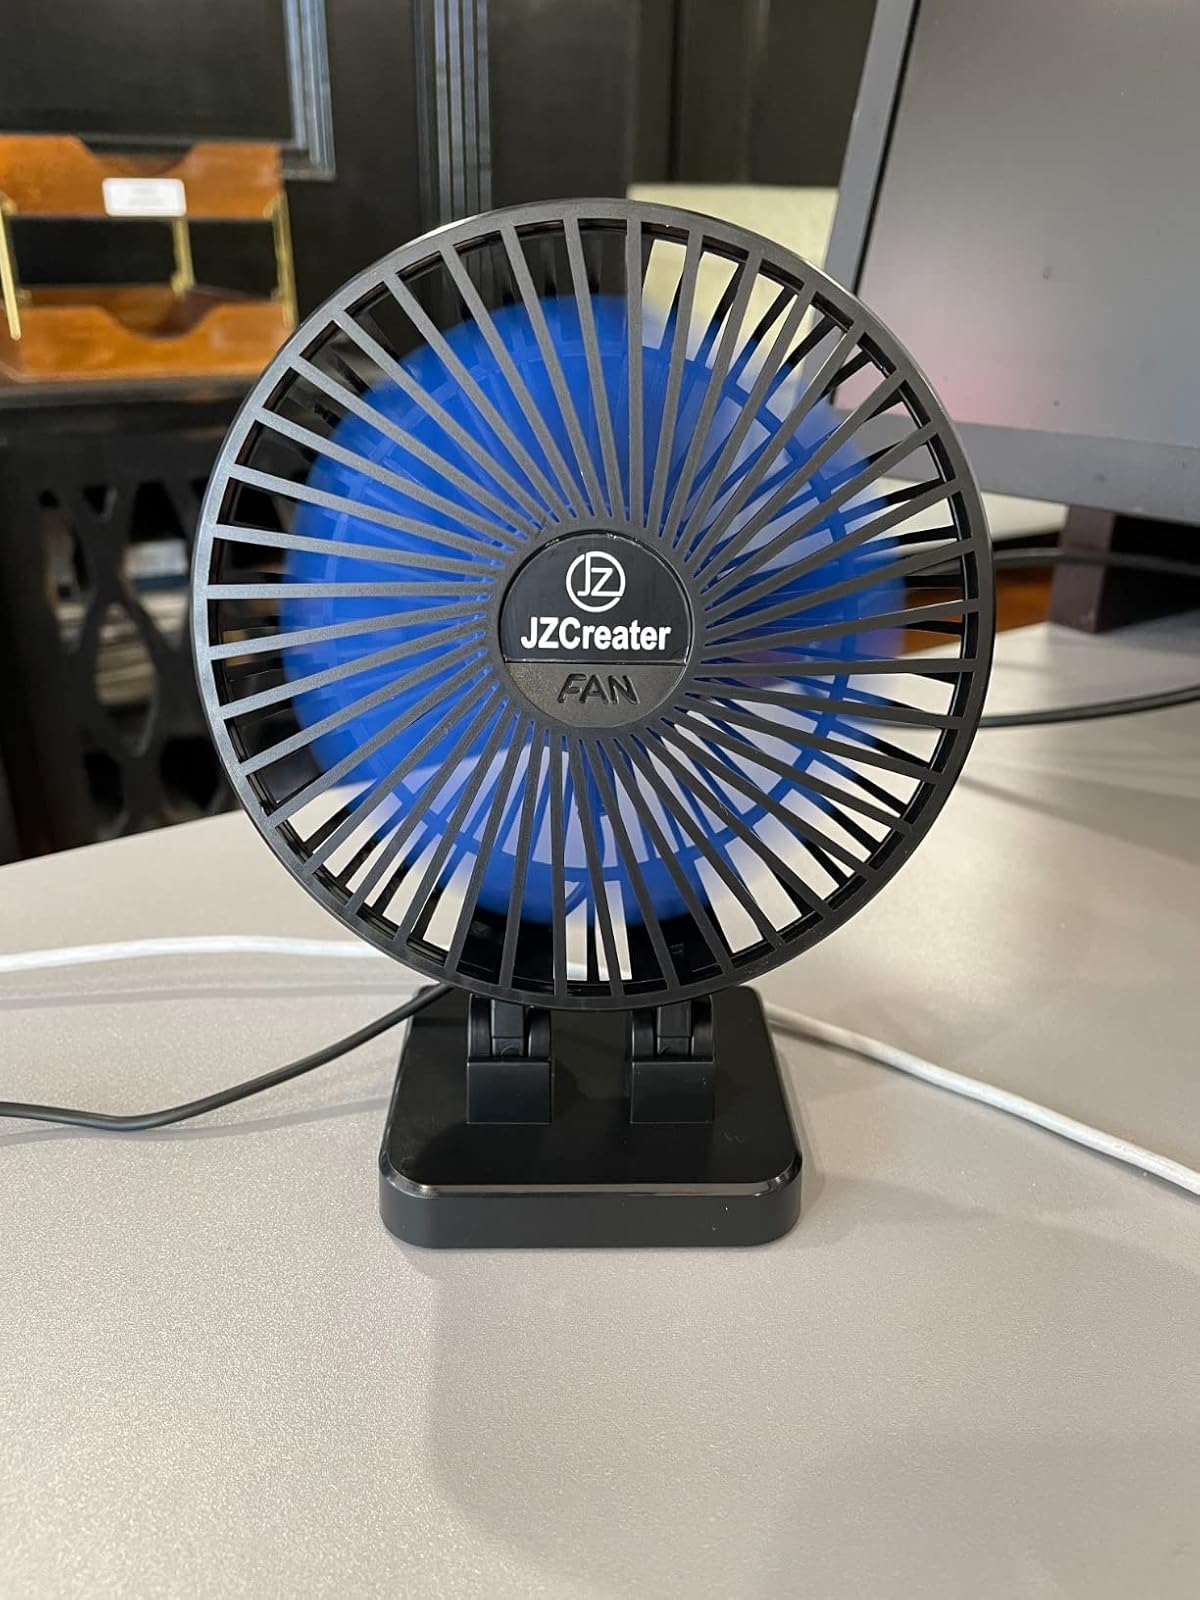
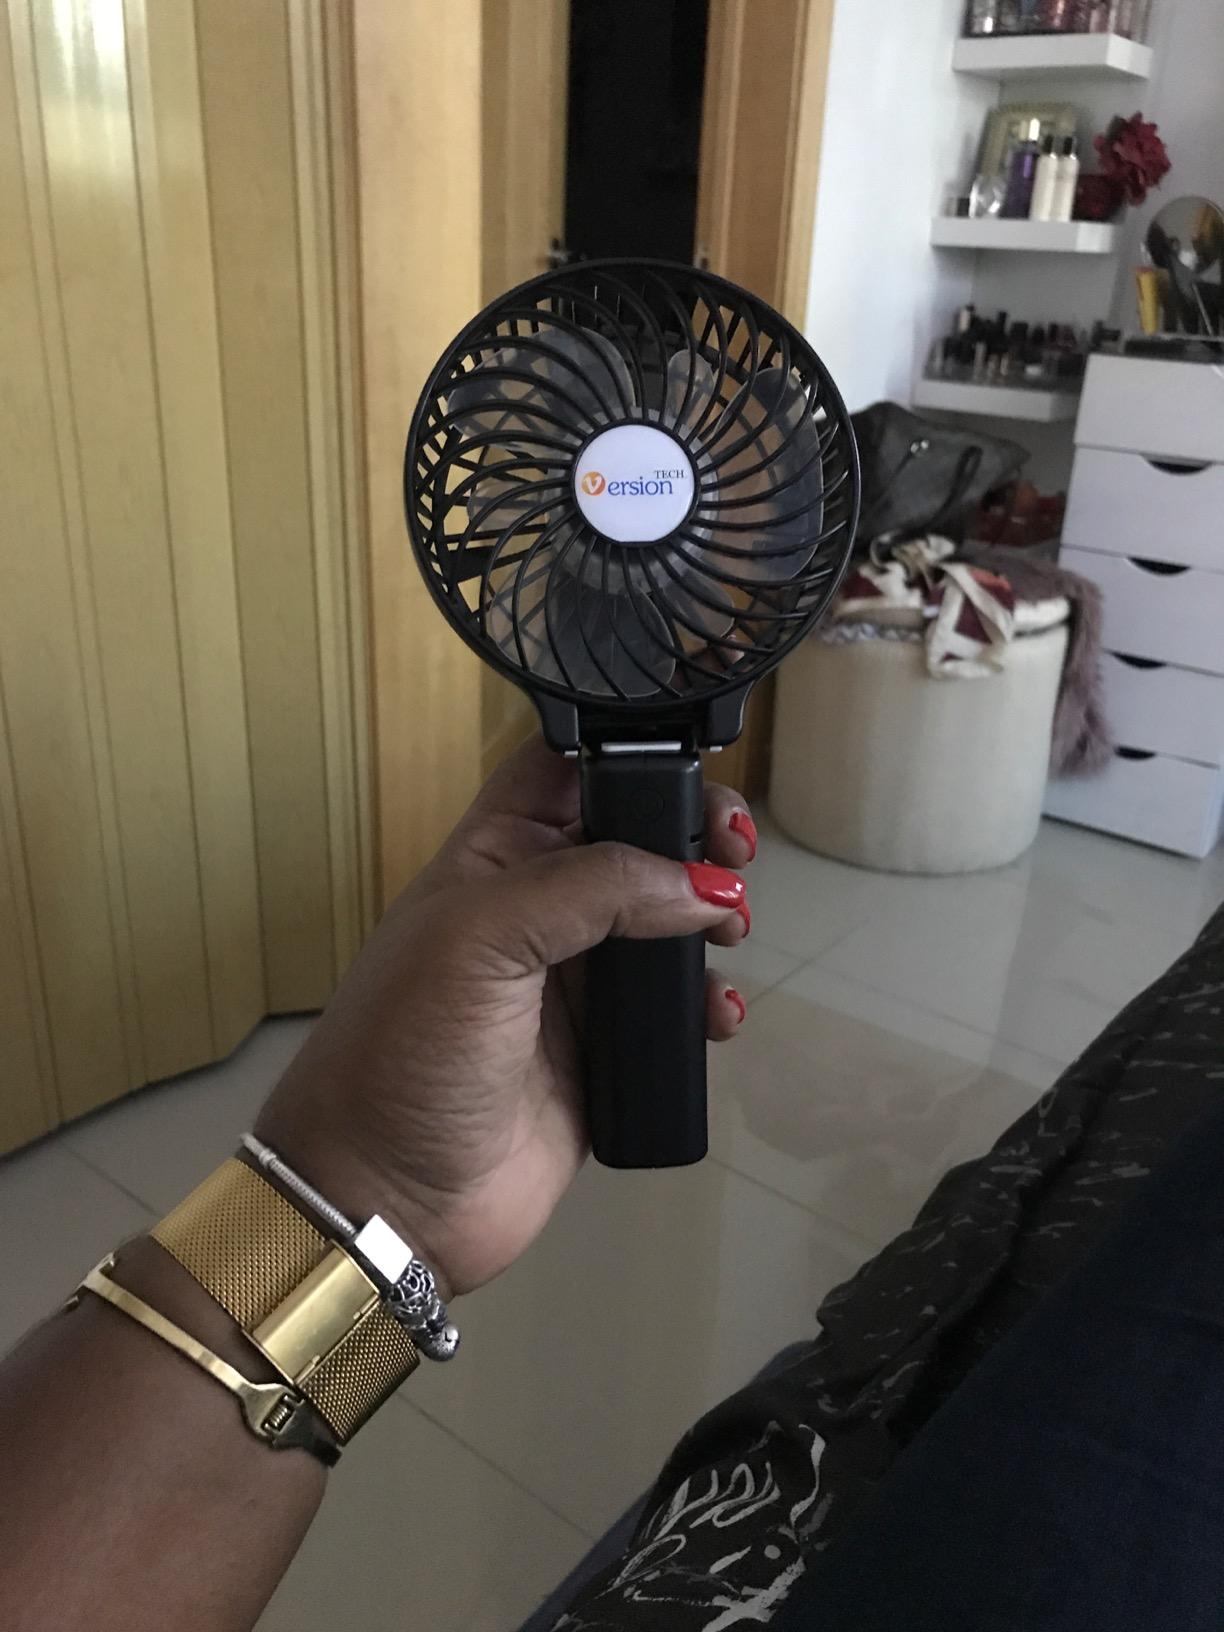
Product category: fan
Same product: no